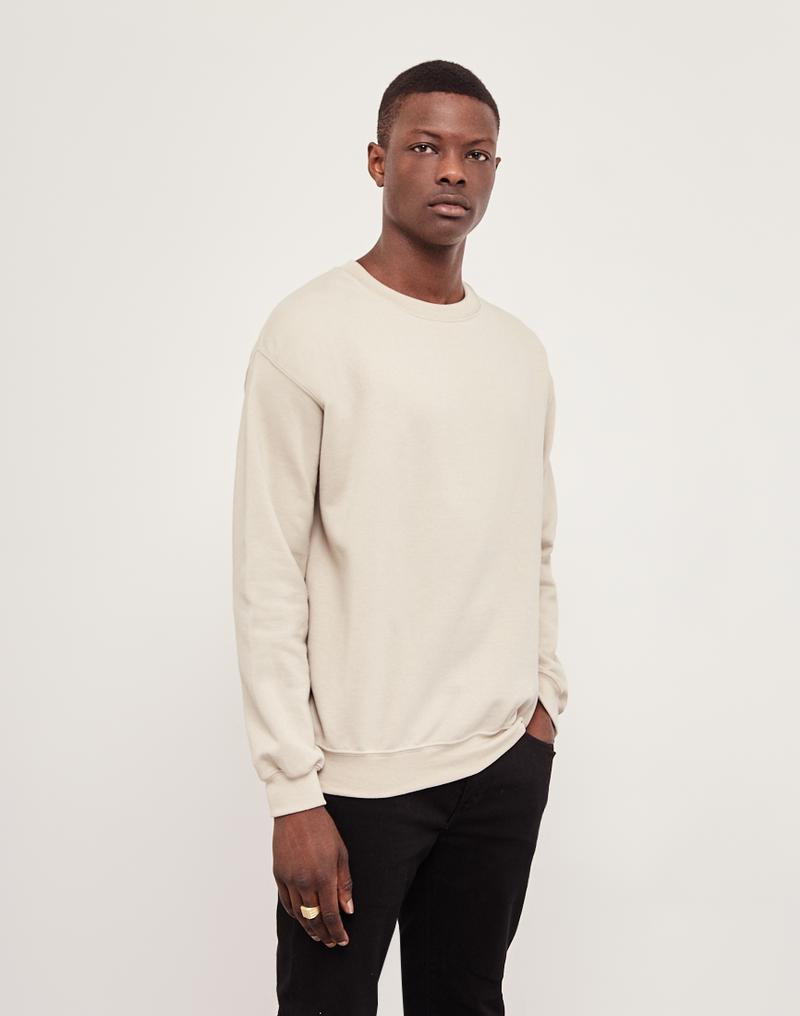
Gender: men